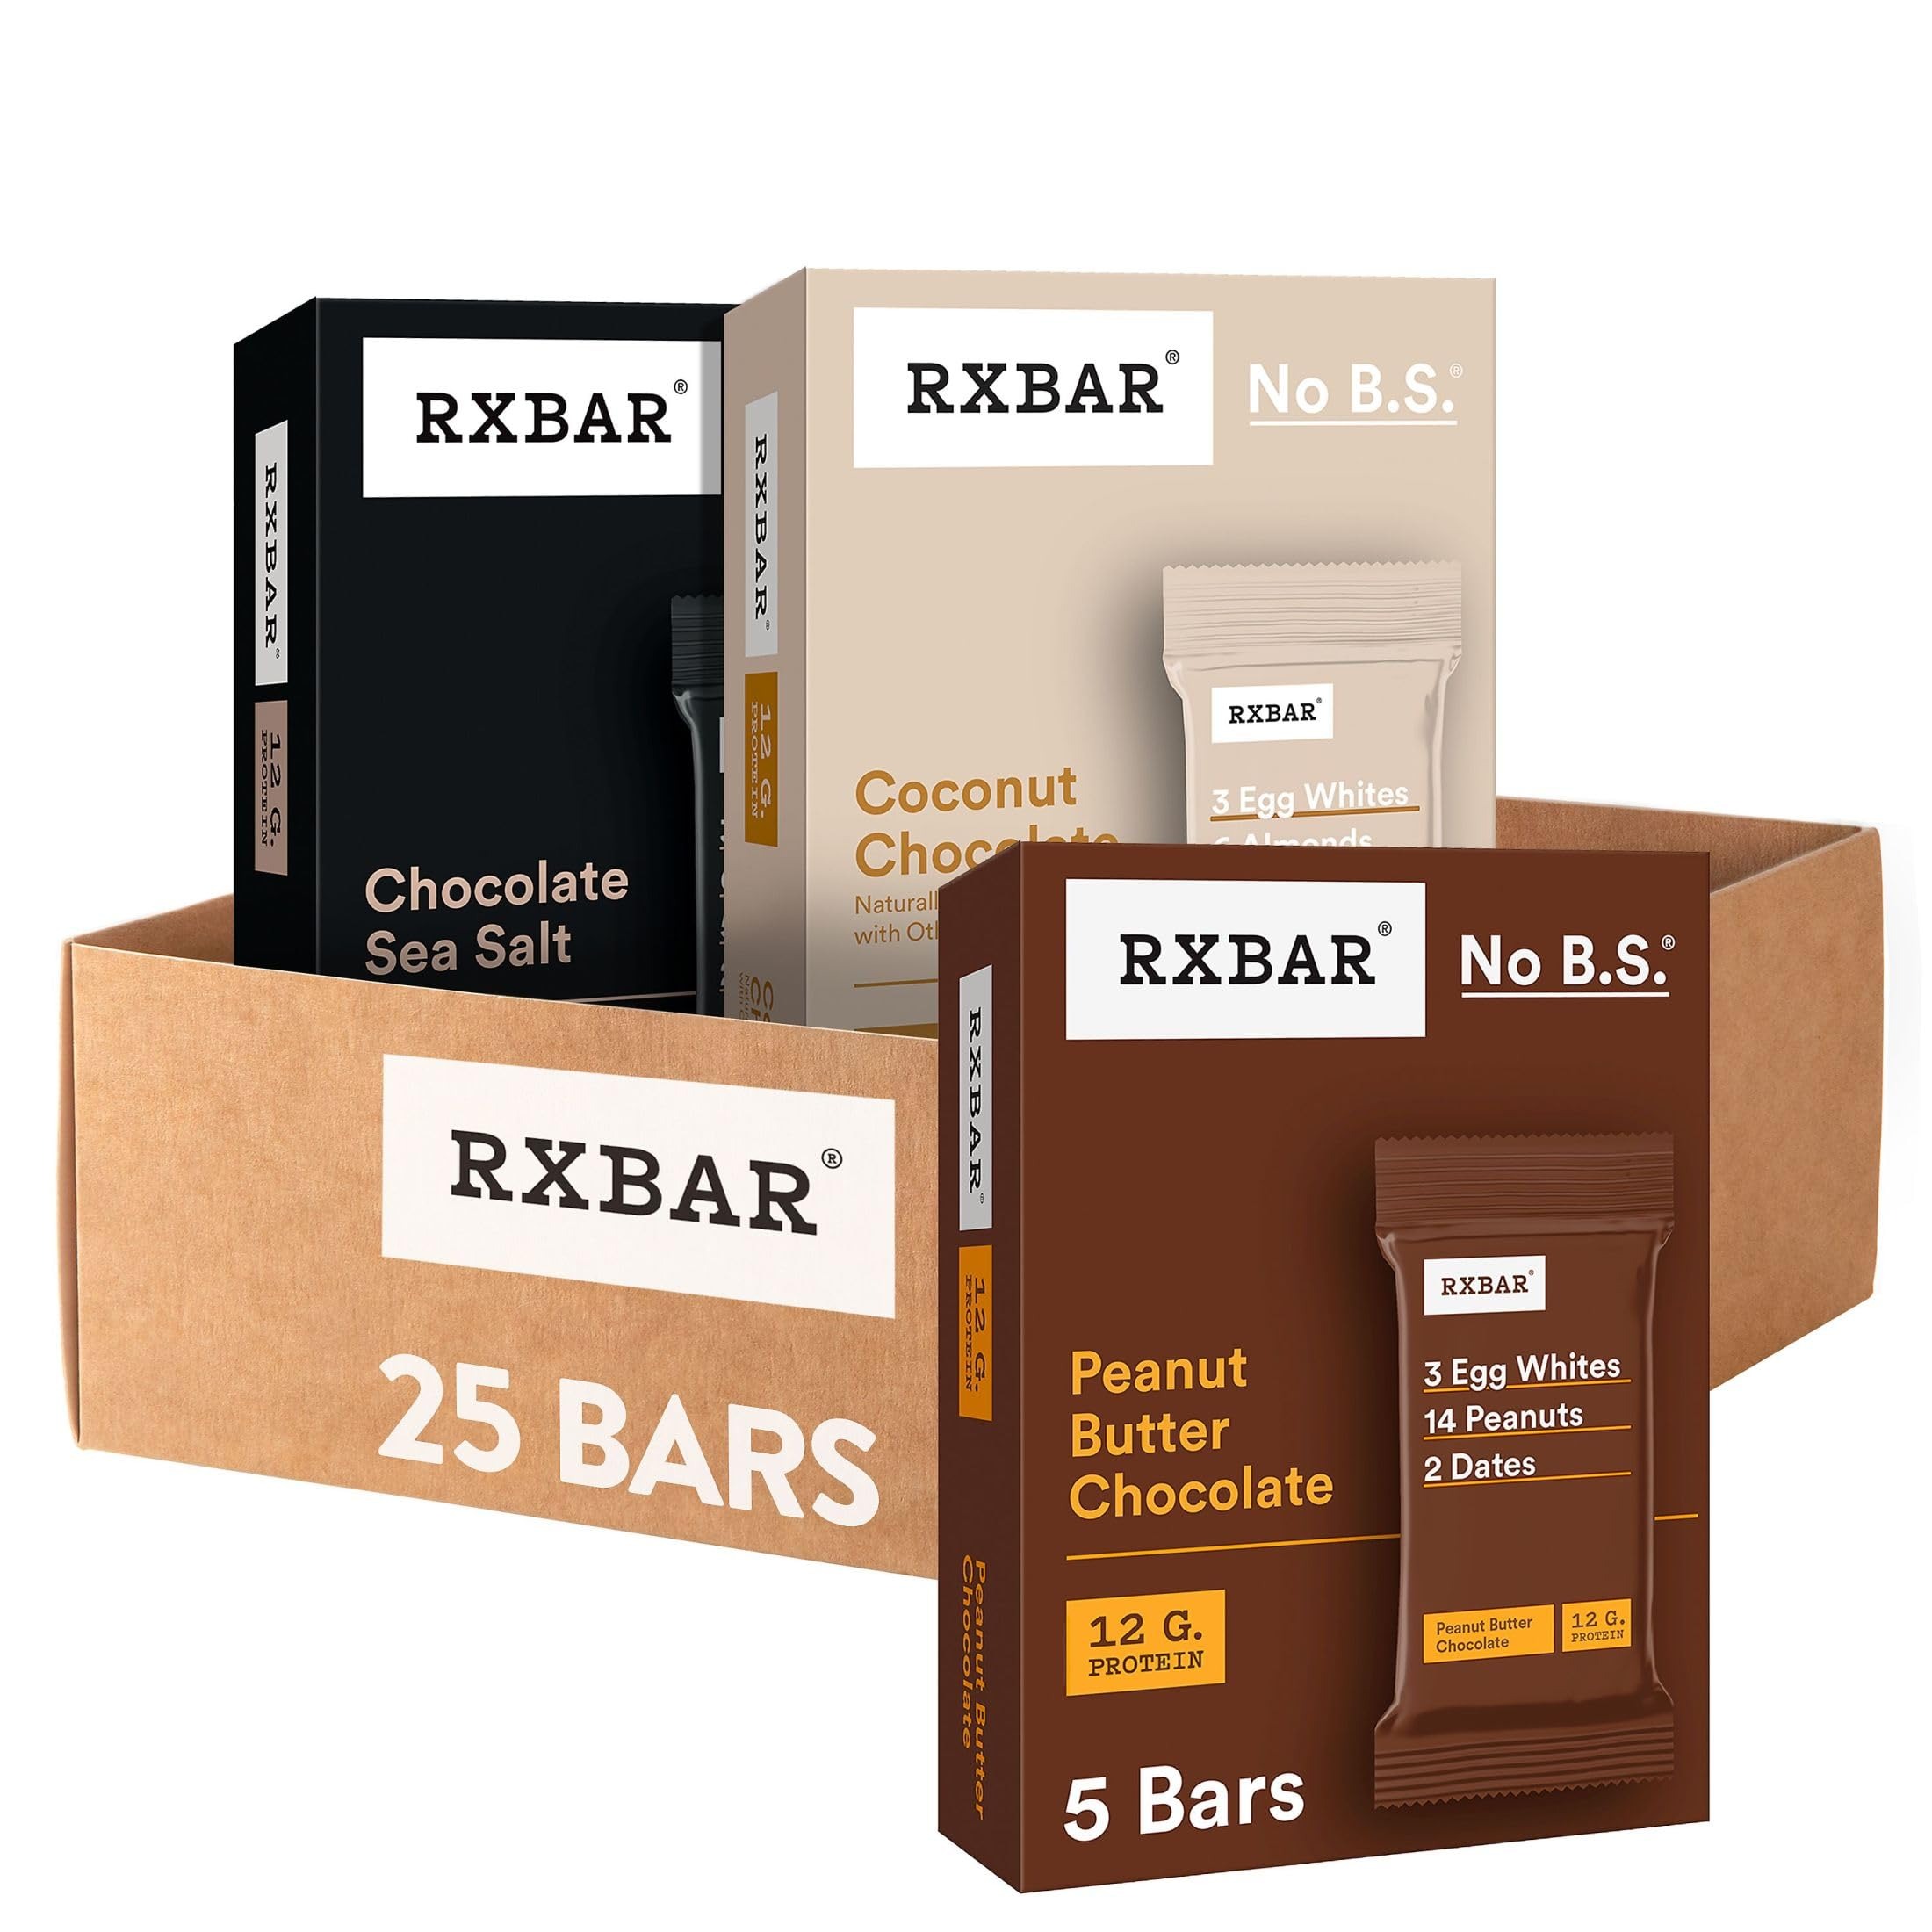
Item Name: RXBAR Protein Bars, 12g Protein, Gluten Free Snacks, Chocolate Lovers Variety Pack (5 Boxes, 25 Count)
Bullet Point 1: Discover three chocolate flavors; Chocolate Sea Salt, Peanut Butter Chocolate, and Coconut Chocolate; Made with a few real food ingredients
Bullet Point 2: Made for chocolate lovers; This variety pack is full of fan-favorite RXBAR protein bars; Easy on-the-go snacks for a perfect anytime boost
Bullet Point 3: Each bar contains a few simple real food ingredients and delicious flavors, with 12g of protein; Gluten free; and no B.S.
Bullet Point 4: Enjoy these protein bars at breakfast time, lunch time, or as a workout snack; RXBARs are the perfect protein bar for an active lifestyle
Bullet Point 5: Includes five, 9.15oz boxes each containing five RXBARs; Two Chocolate Sea Salt, two Peanut Butter Chocolate, and one Coconut Chocolate; 25 bars total
Value: 45.75
Unit: Ounce

Price: 59.94